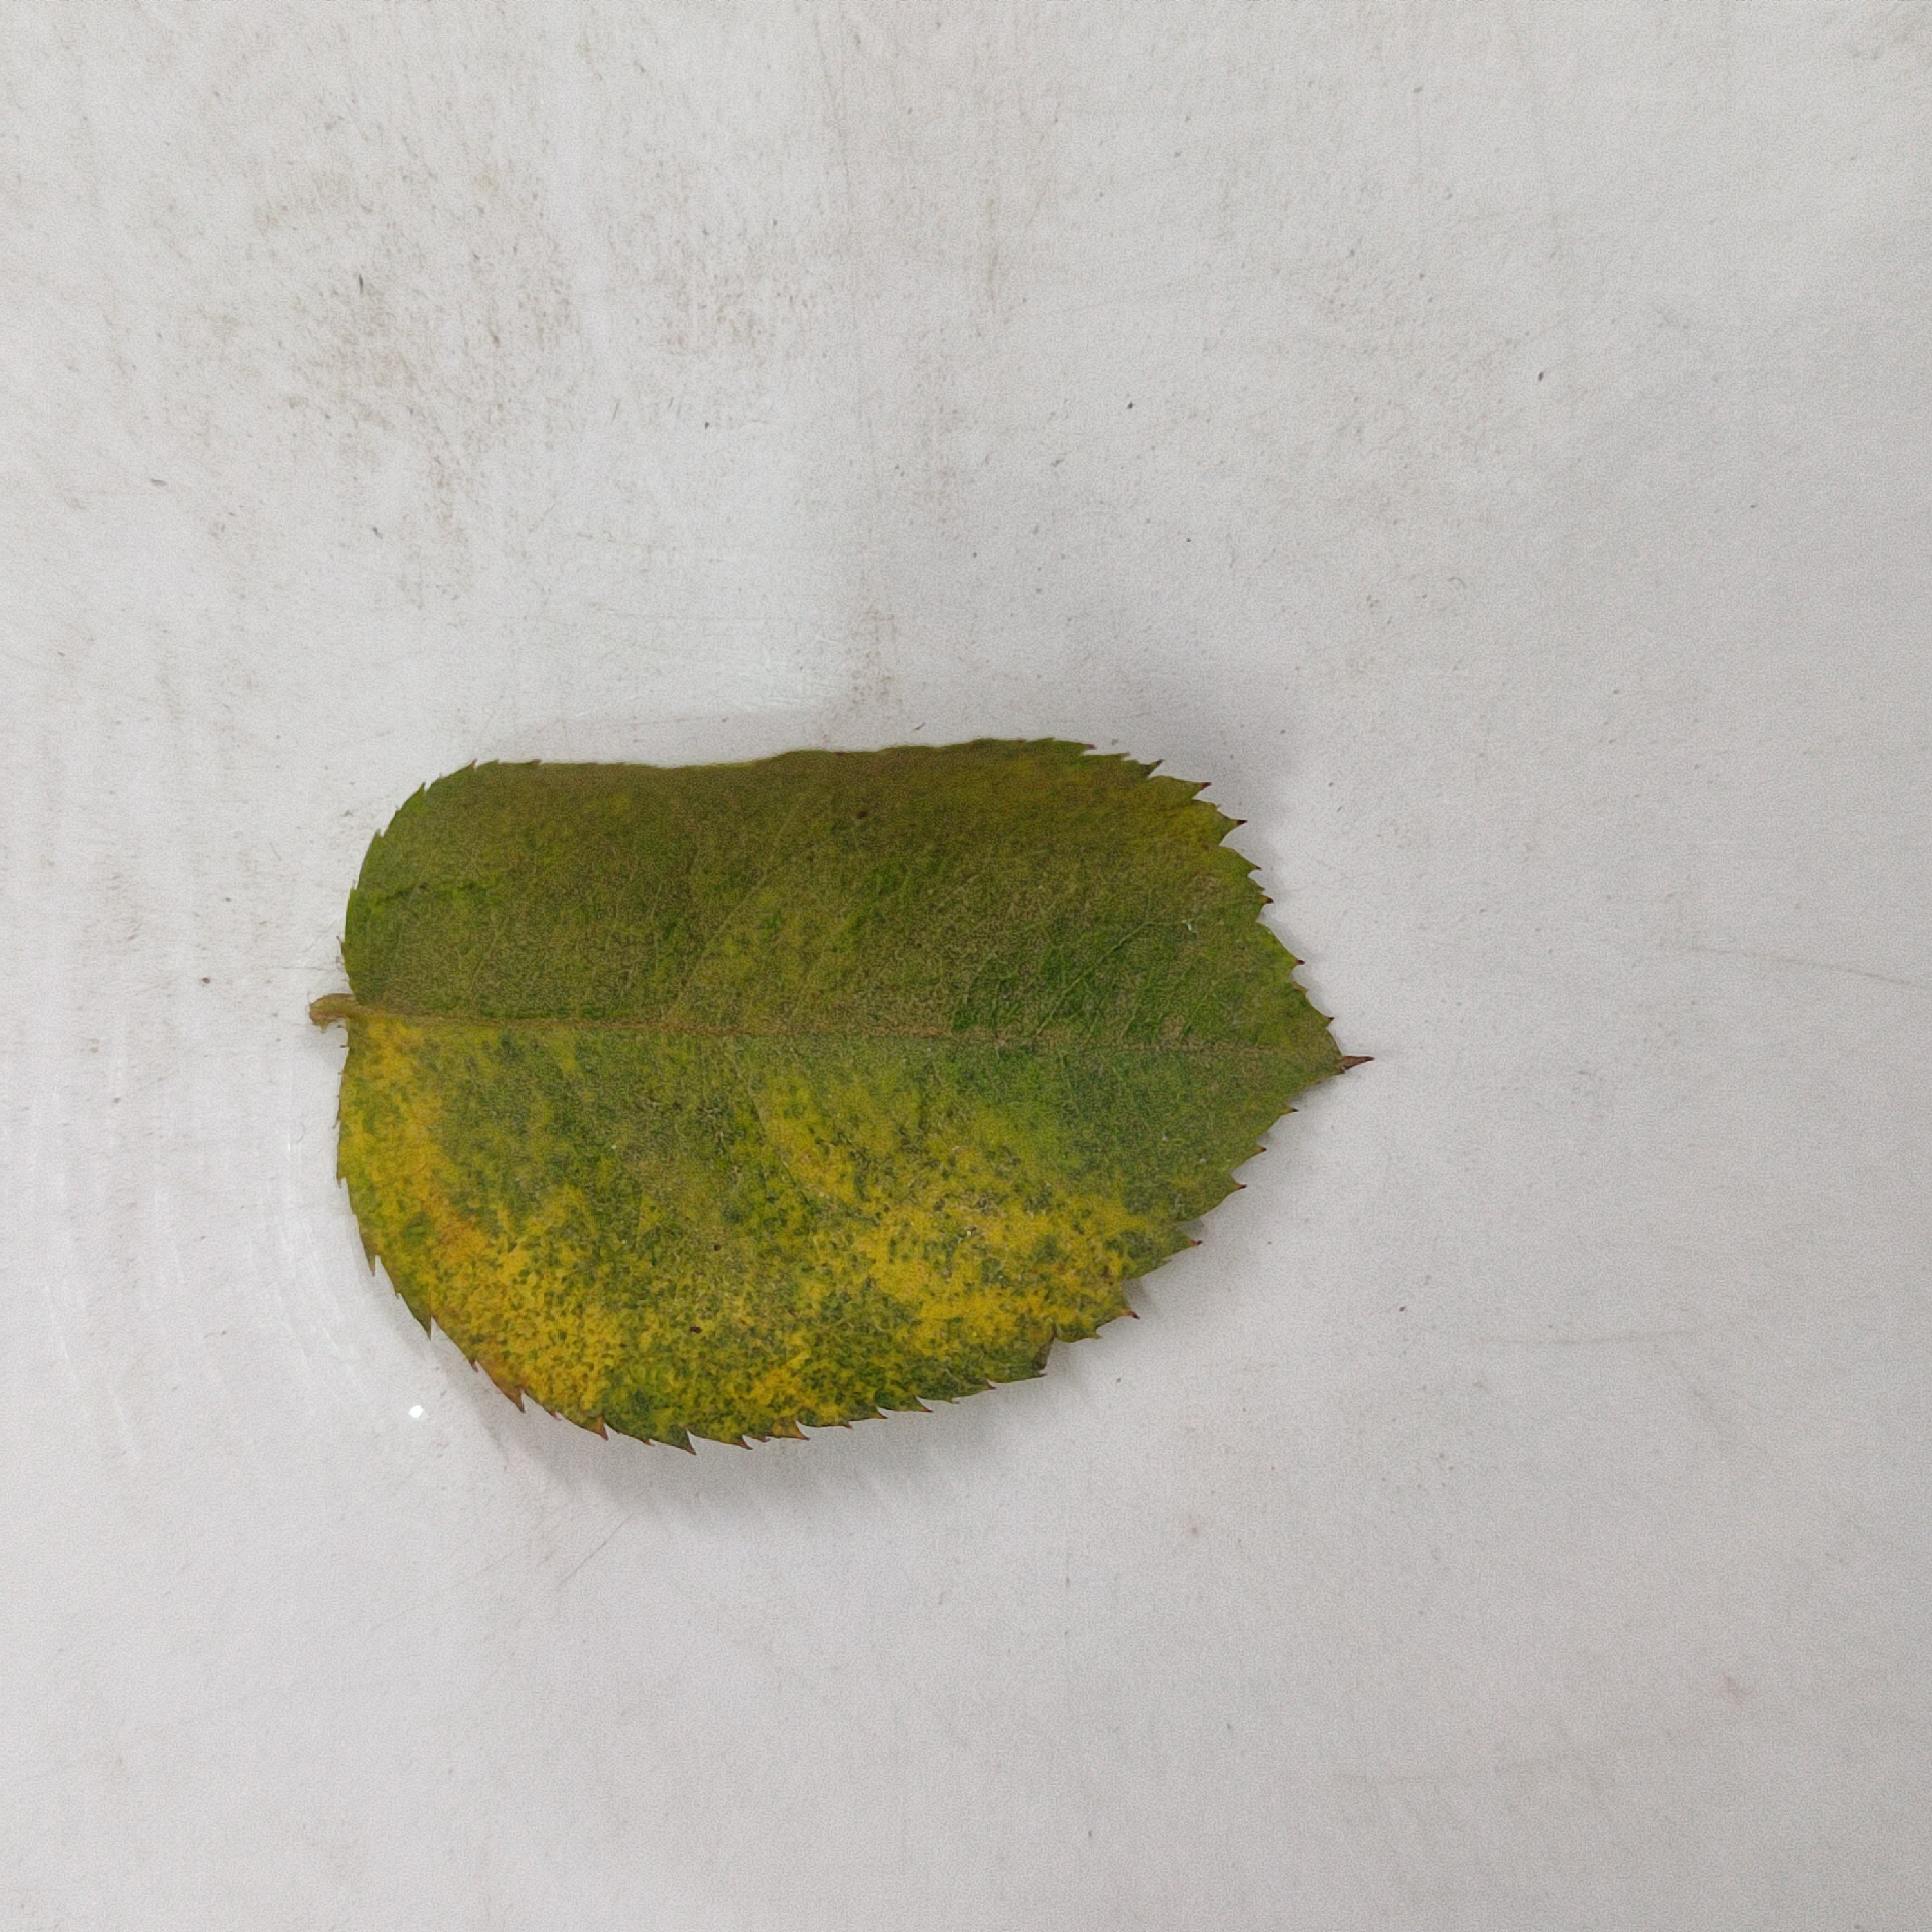
Label: Yellow Mosaic Virus